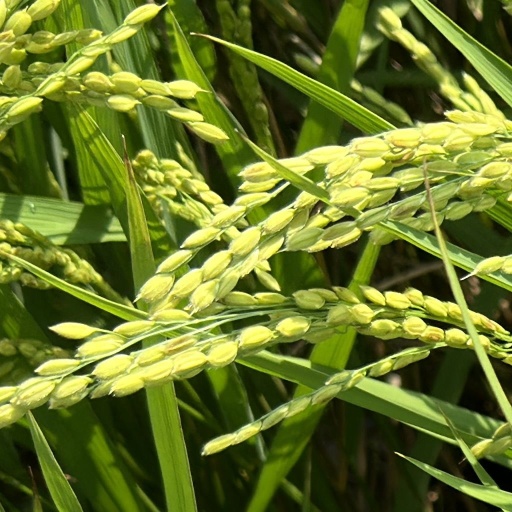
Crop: rice